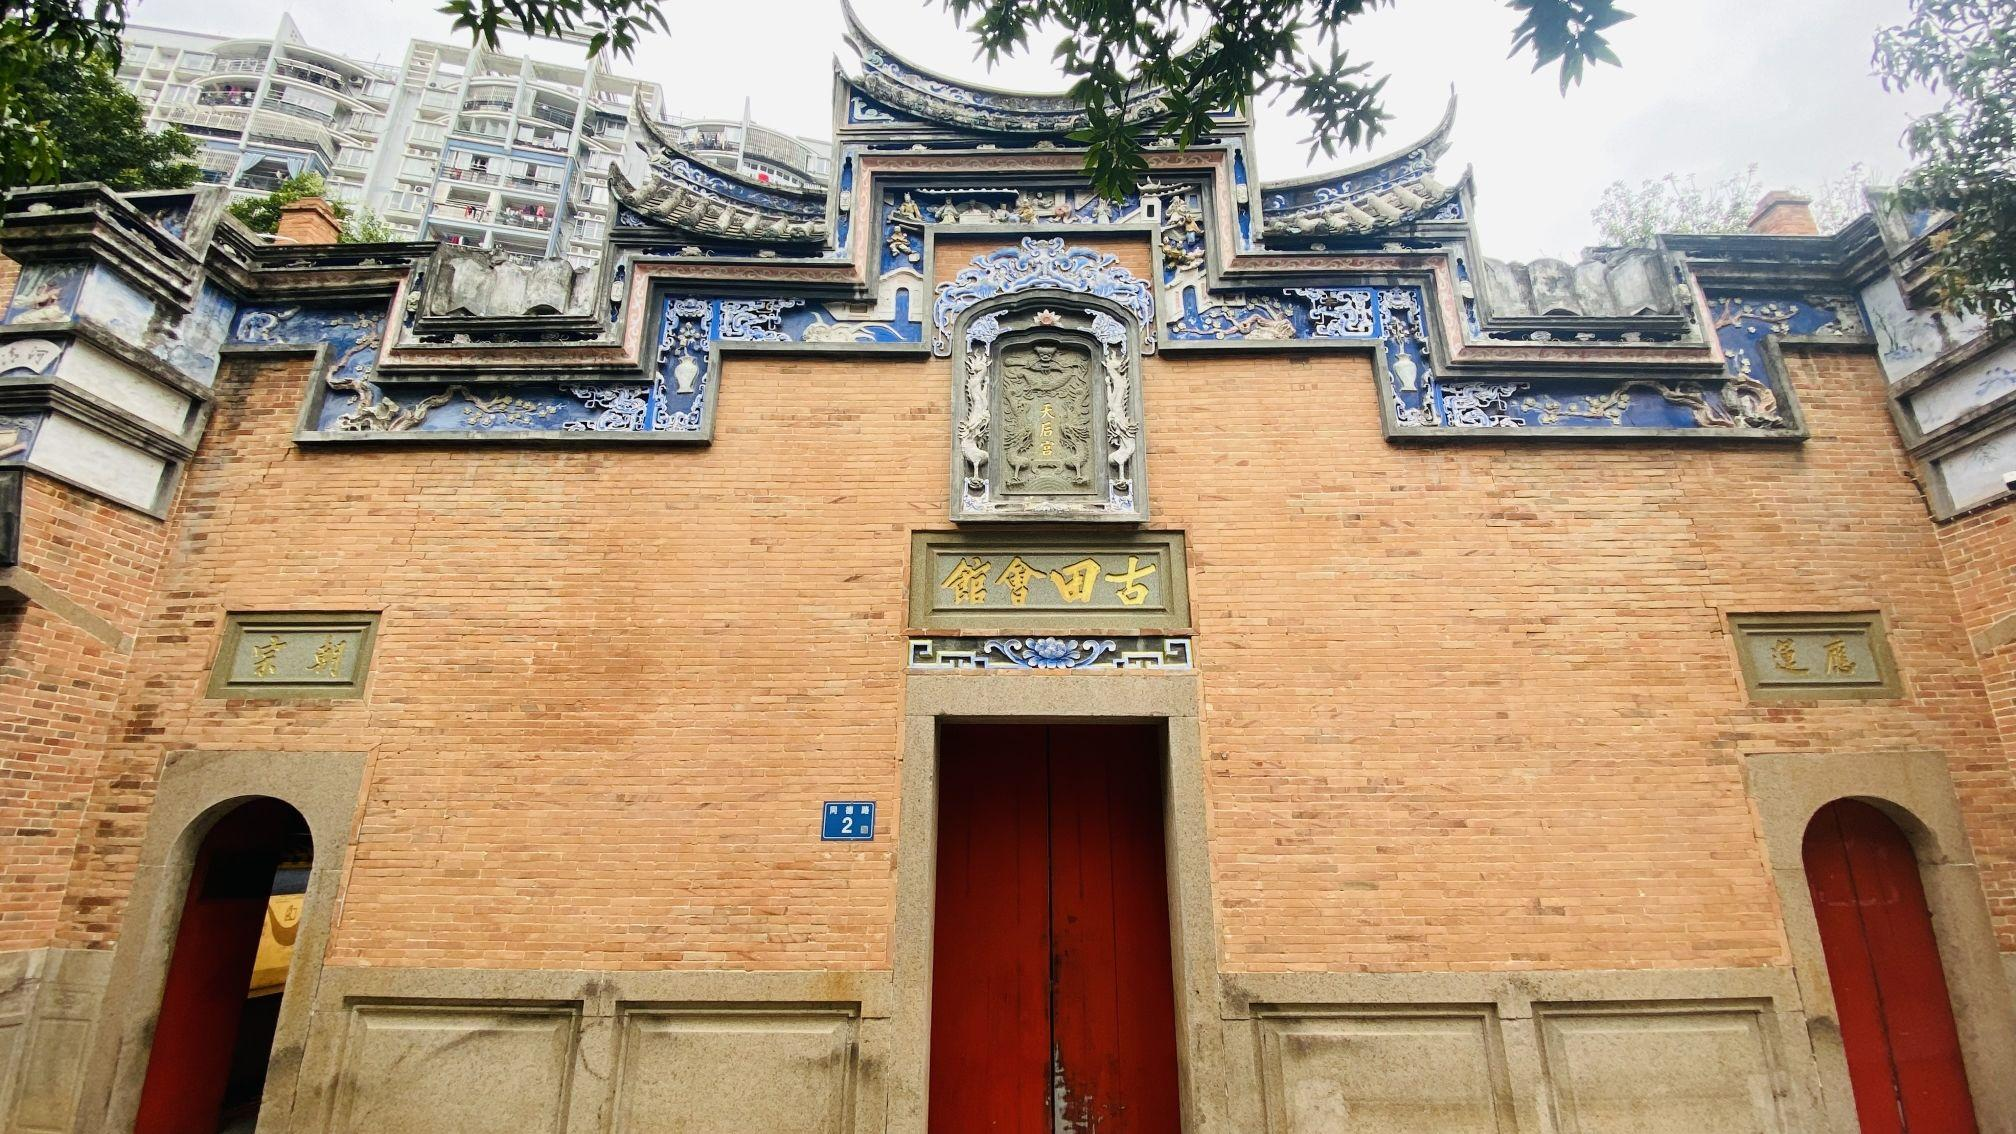
地标名称：古田会馆
所在城市：福州市·台江区